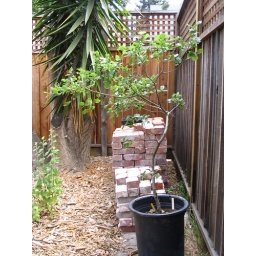
This is the coast live oak tree we will plant in back.